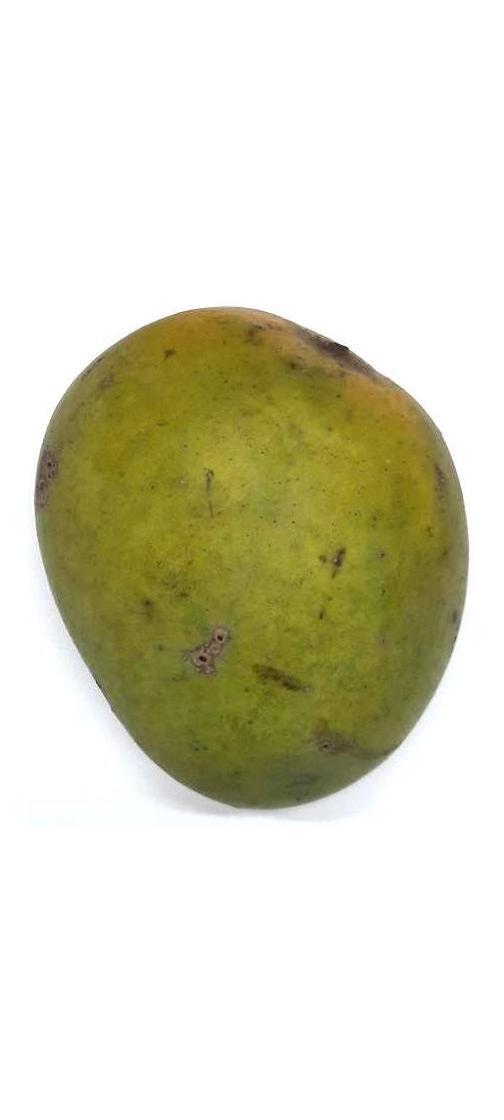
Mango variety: Himsagor